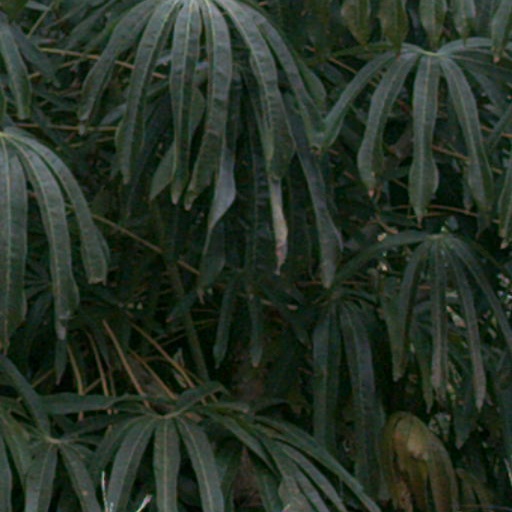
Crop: cassava